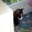
Label: cat